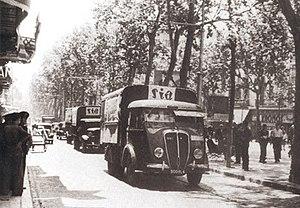
Convoir de la SIA France - 1938
Solidarité internationale antifasciste, en espagnol Solidaridad Internacional Antifascista, est fondée en Espagne, le 27 mai 1937, par la Confédération nationale du travail avec les autres organisations libertaires, la Fédération anarchiste ibérique et la Fédération ibérique des jeunesses libertaires, composantes du Mouvement libertaire.